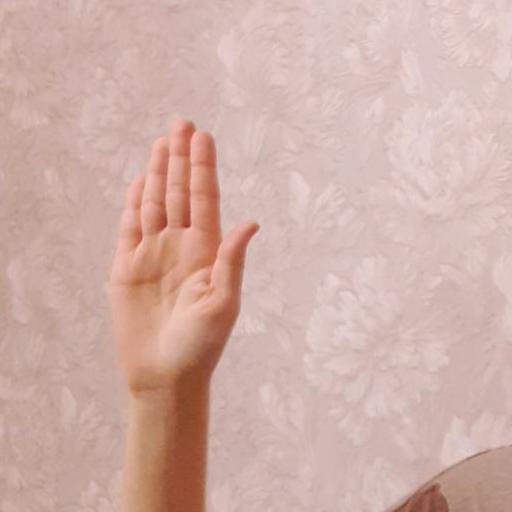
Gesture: stop